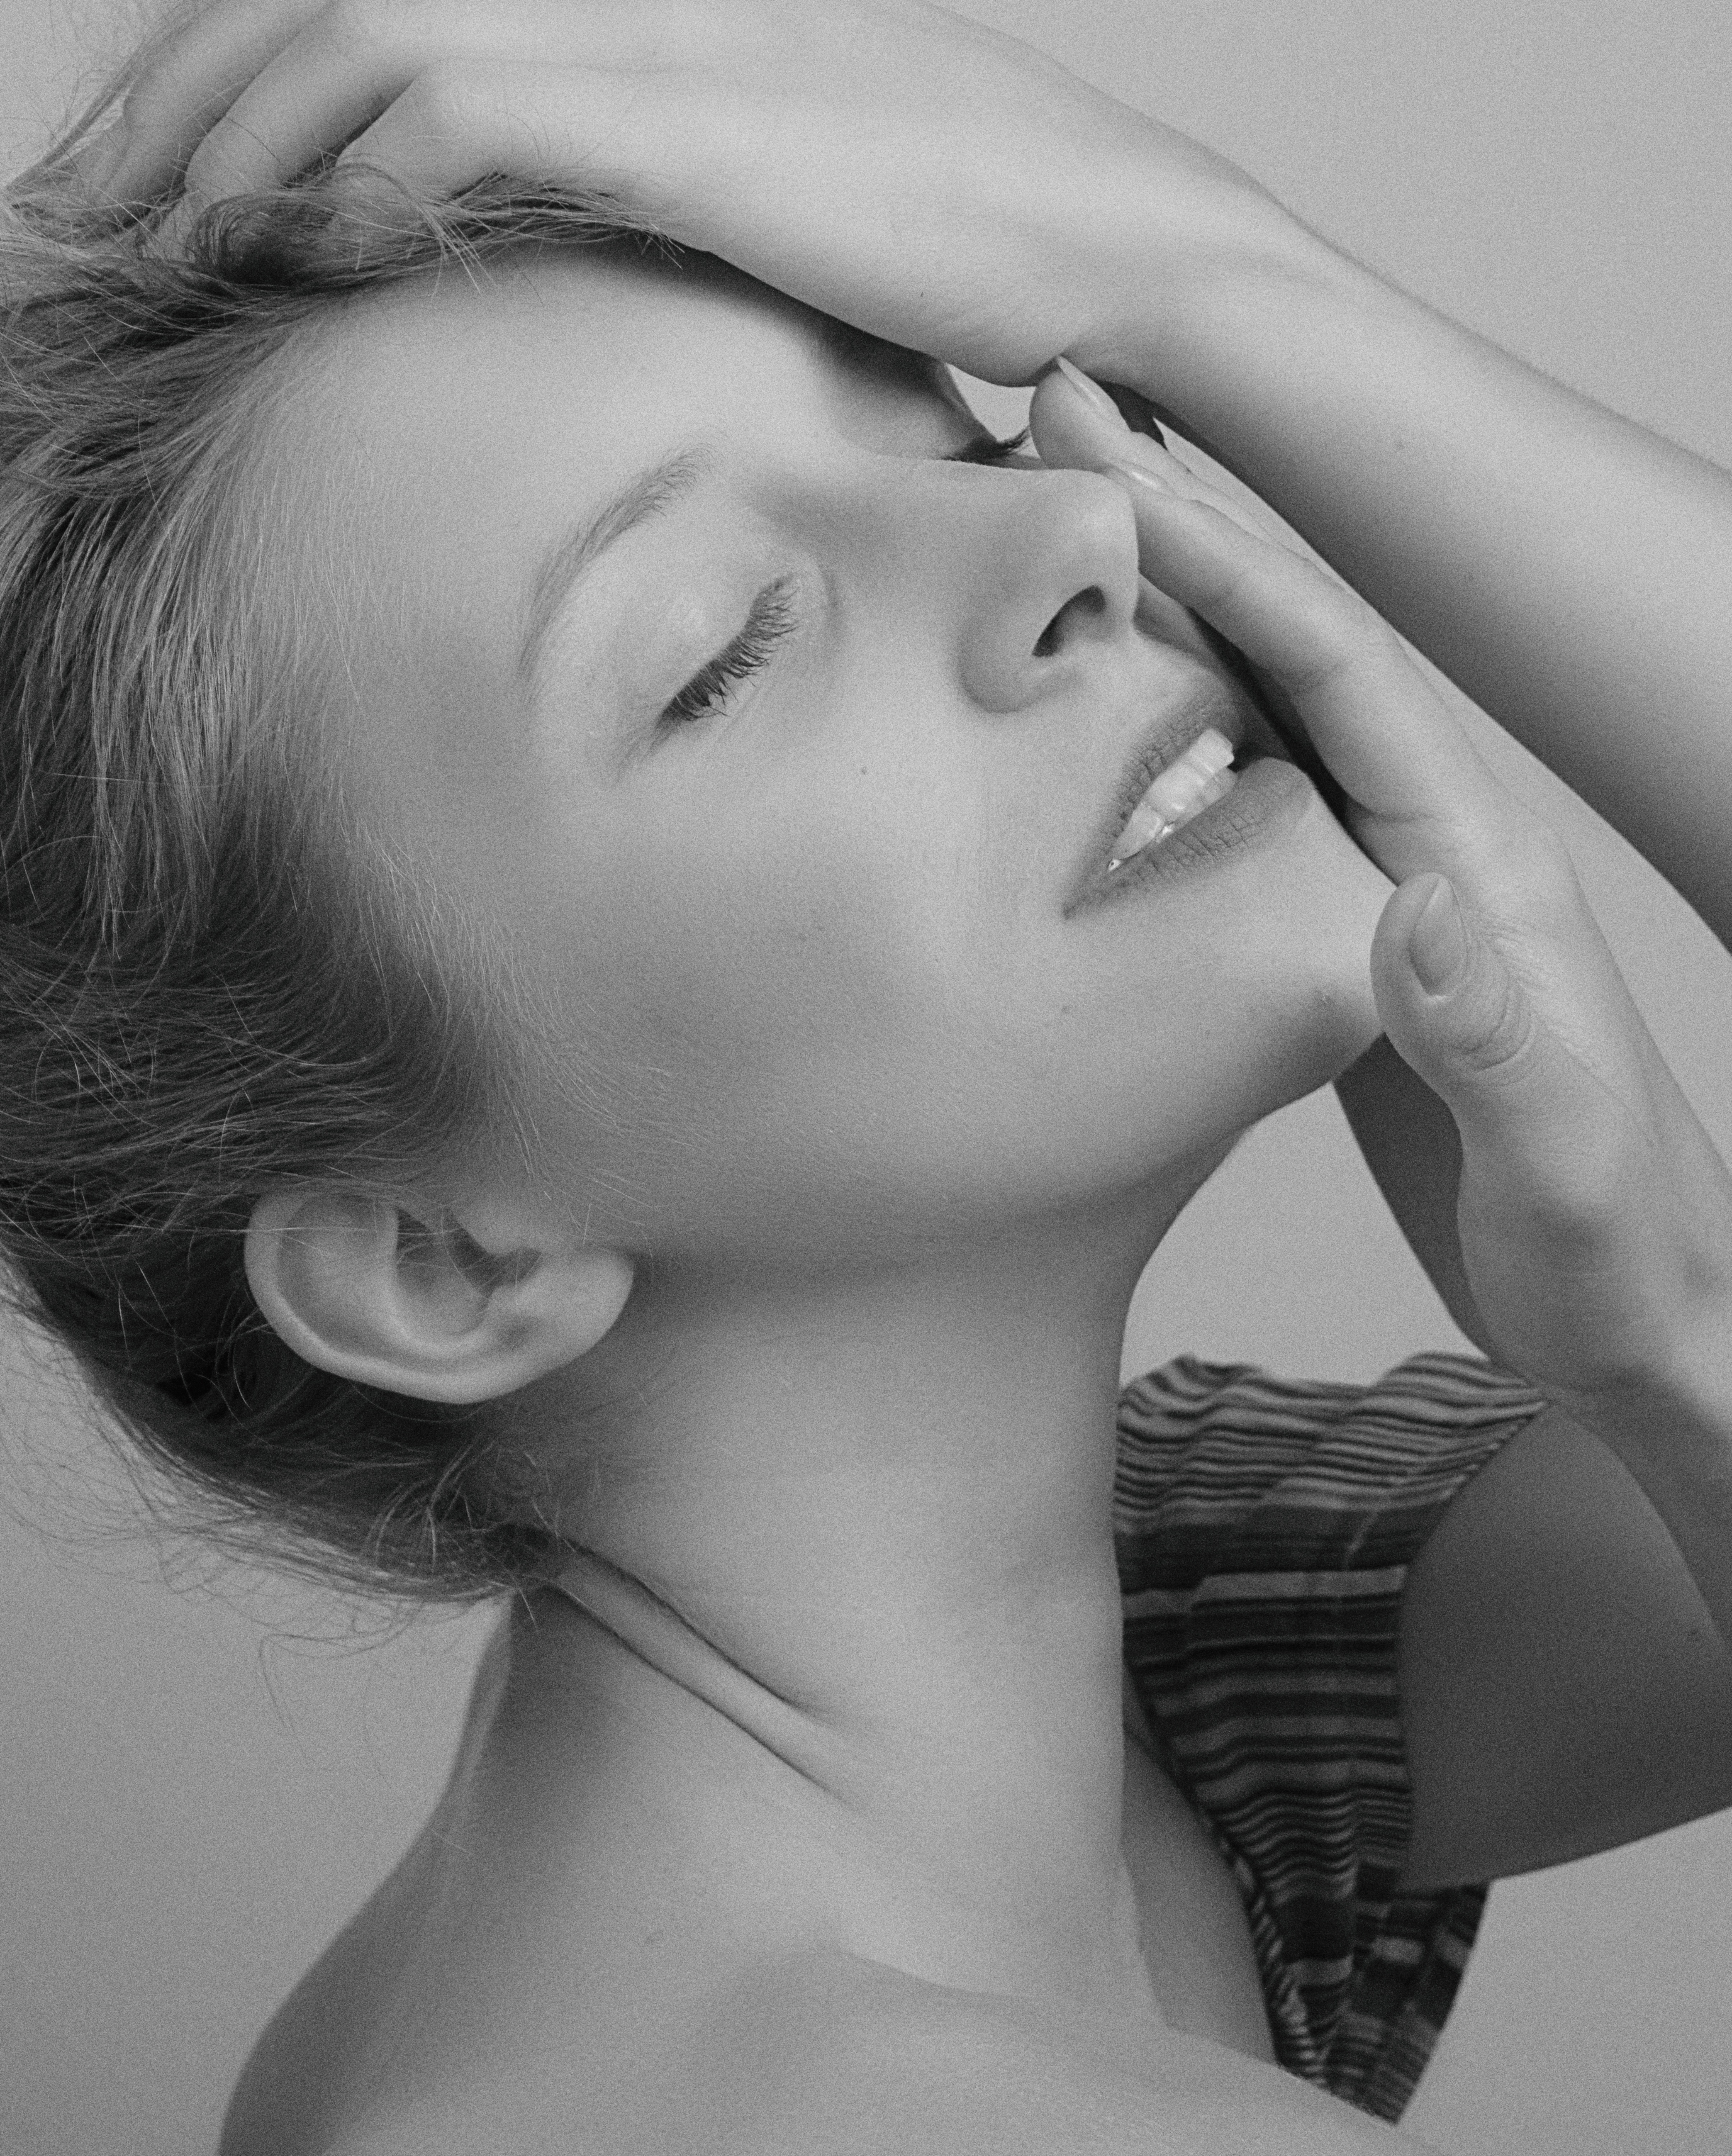
woman, forehead, nose, hair, skin, head, lip, chin, hairstyle, eyebrow, shoulder, eyelash, neck, flash photography, jaw, ear, gesture, style, black and white, chest, comfort, happy, long hair, monochrome photography, monochrome, smile, close up, throat, selfie, fashion accessory, art model, fashion model, portrait photography, bridal accessory, portrait, elbow, photo shoot, jewellery, linens